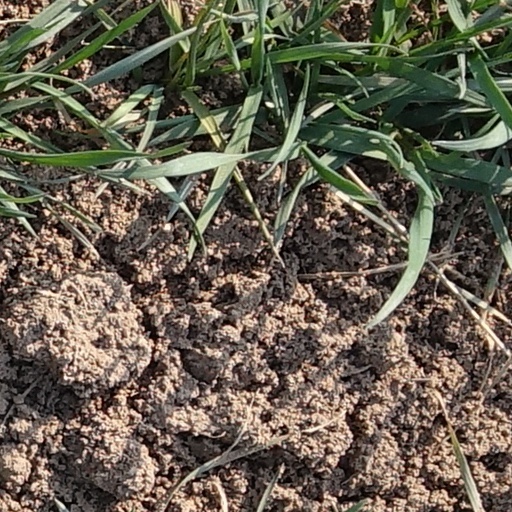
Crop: wheat